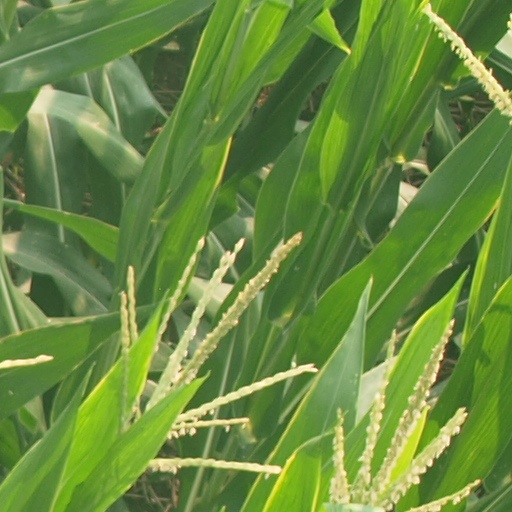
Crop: maize; corn